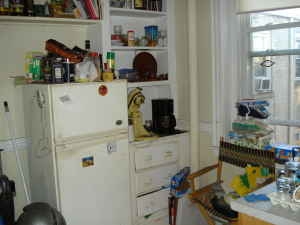
Room type: kitchen